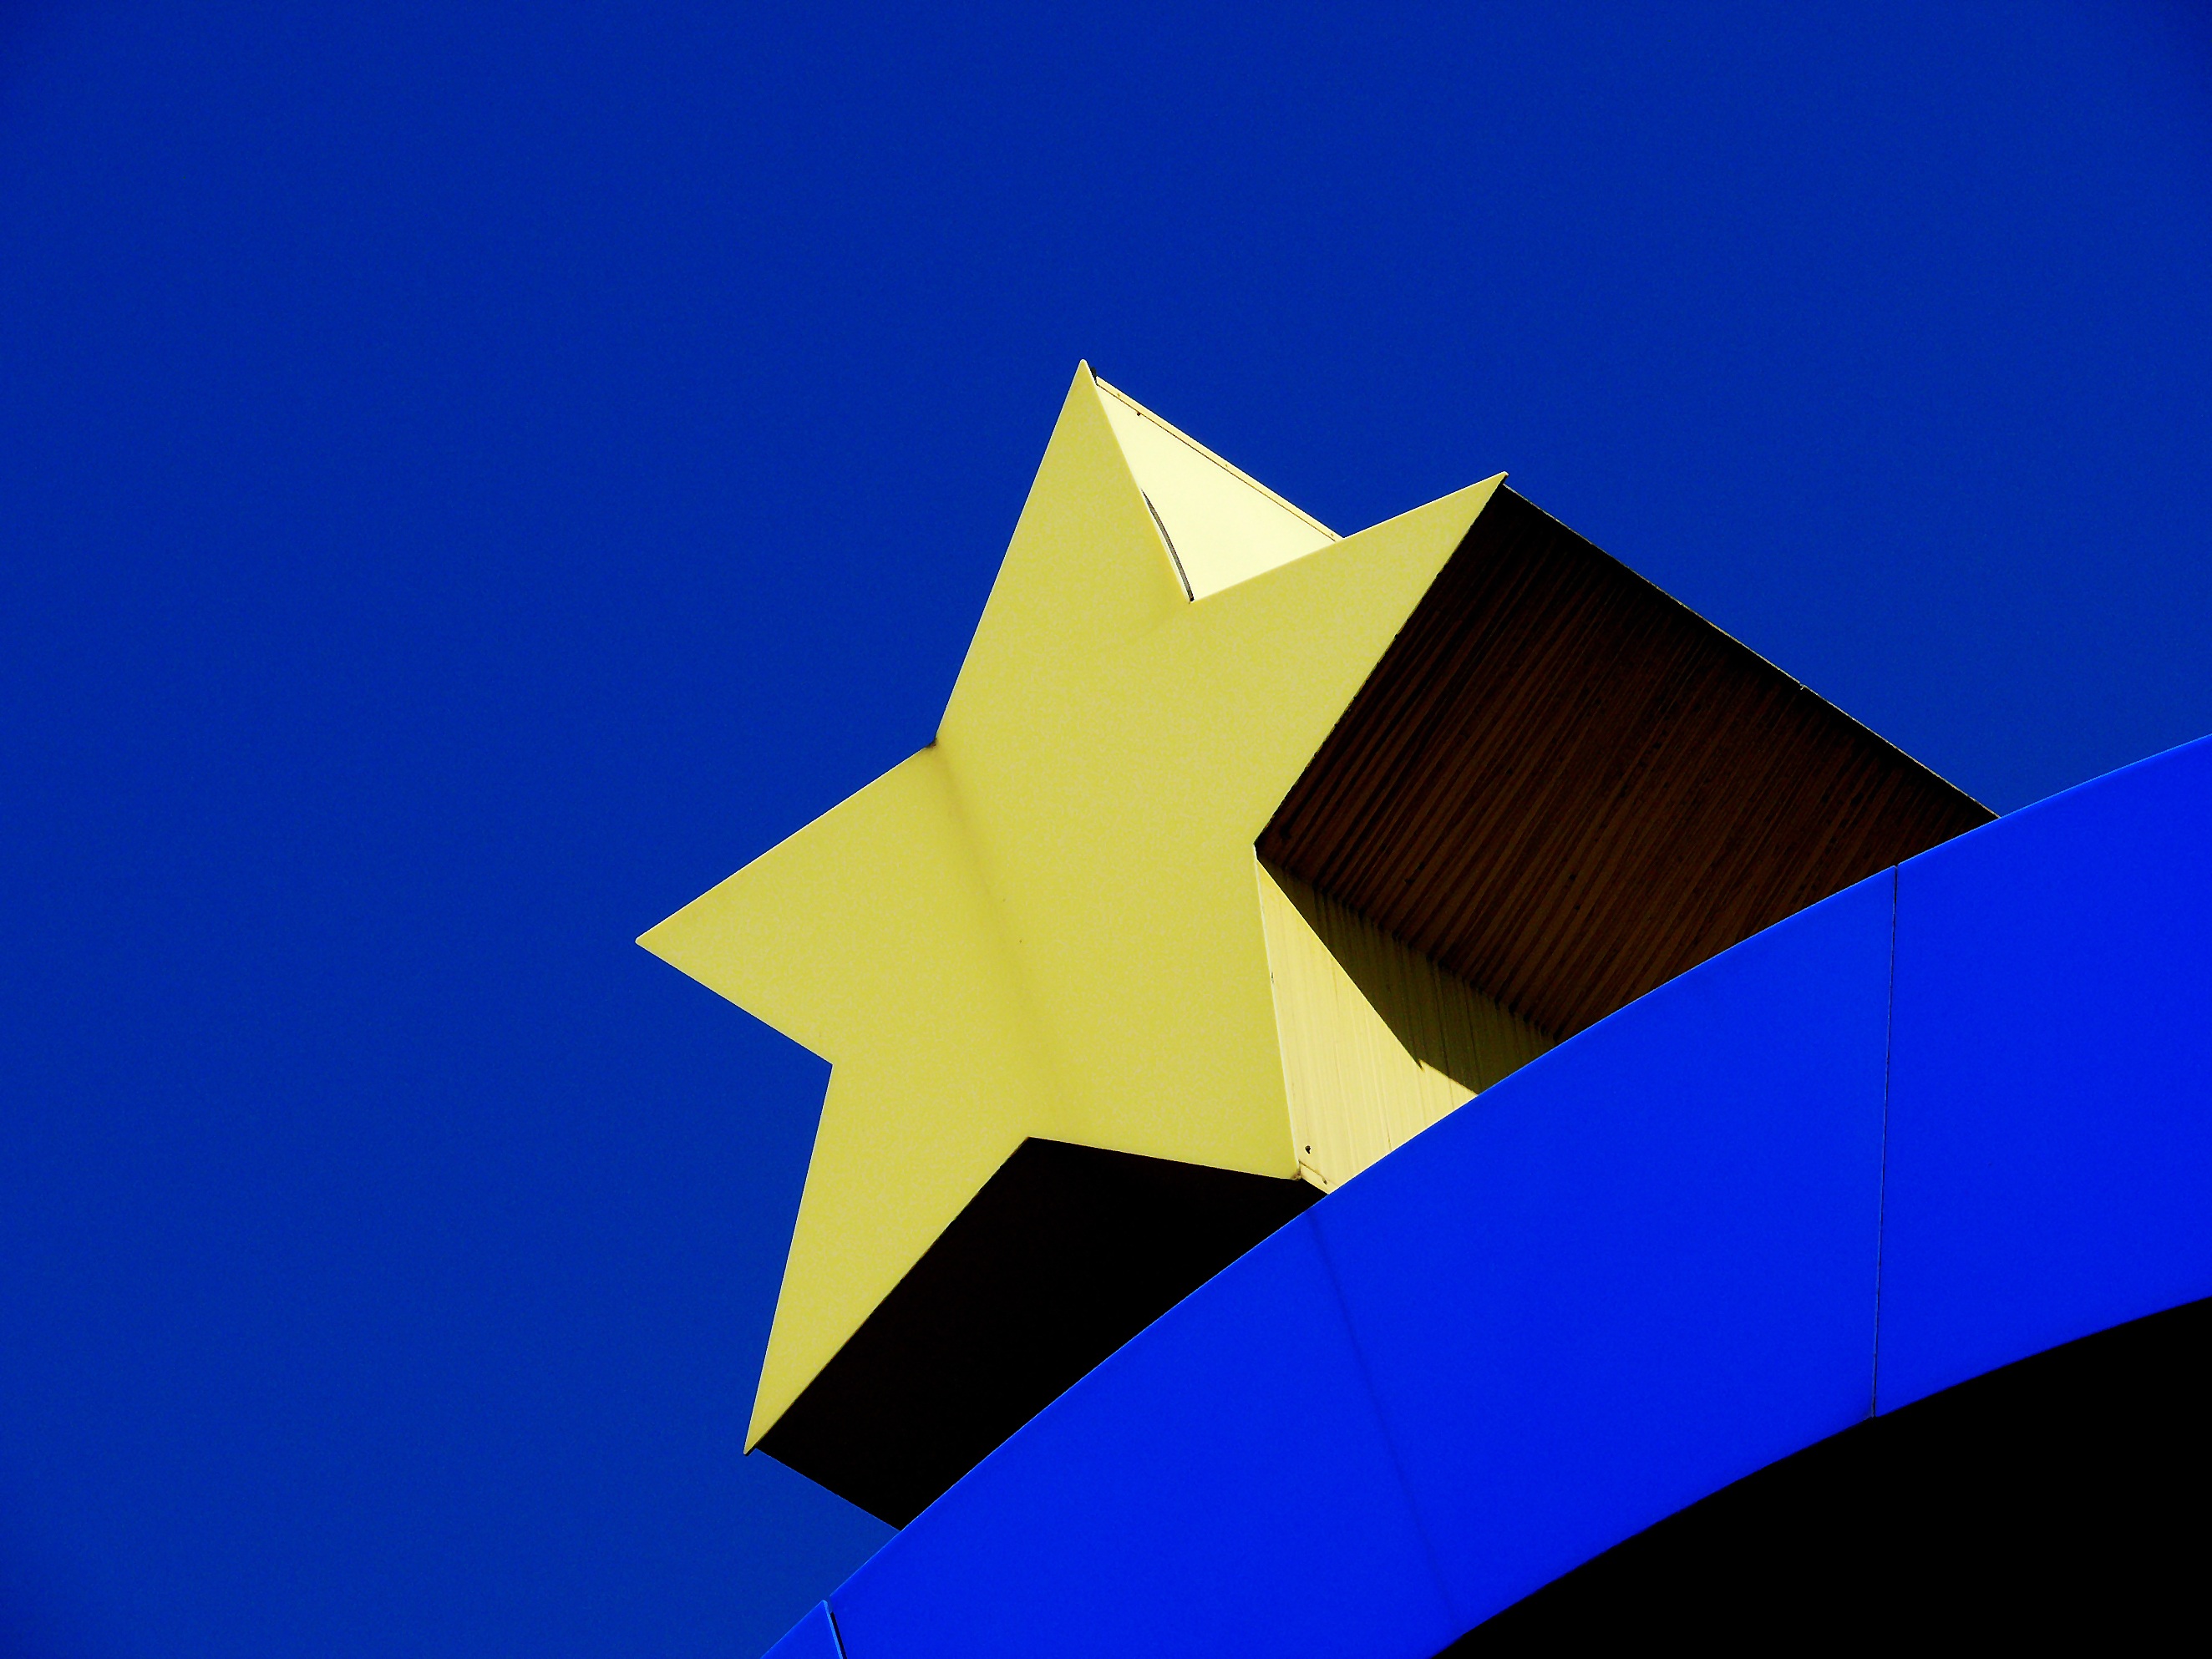
wing, sky, star, europe, line, color, flag, blue, yellow, toy, art, illustration, triangle, symmetry, euro, eu, european, shape, economy, characters, cooperation, european union, monetary union, euro star, euro sign